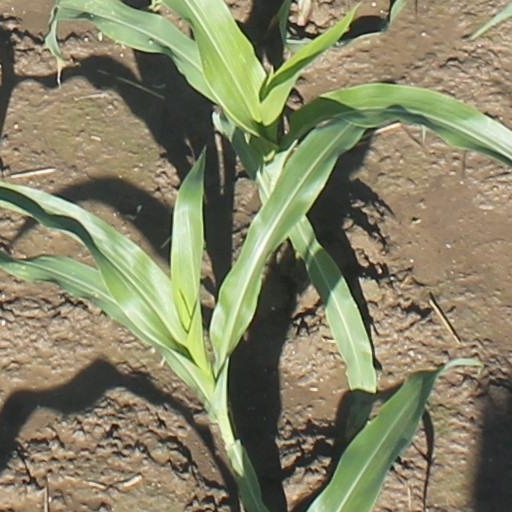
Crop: maize; corn